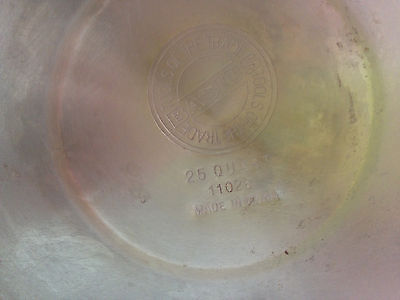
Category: kettle